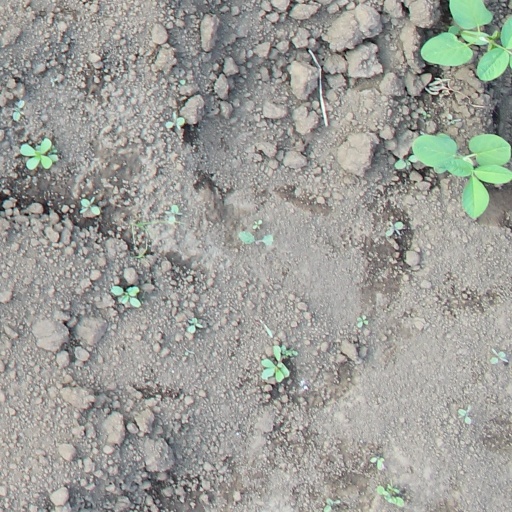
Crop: soybean